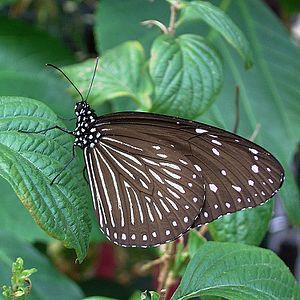
Euploea est un genre de lépidoptères appartenant à la famille des Nymphalidae, à la sous-famille des Danainae et à la tribu des Danaini.